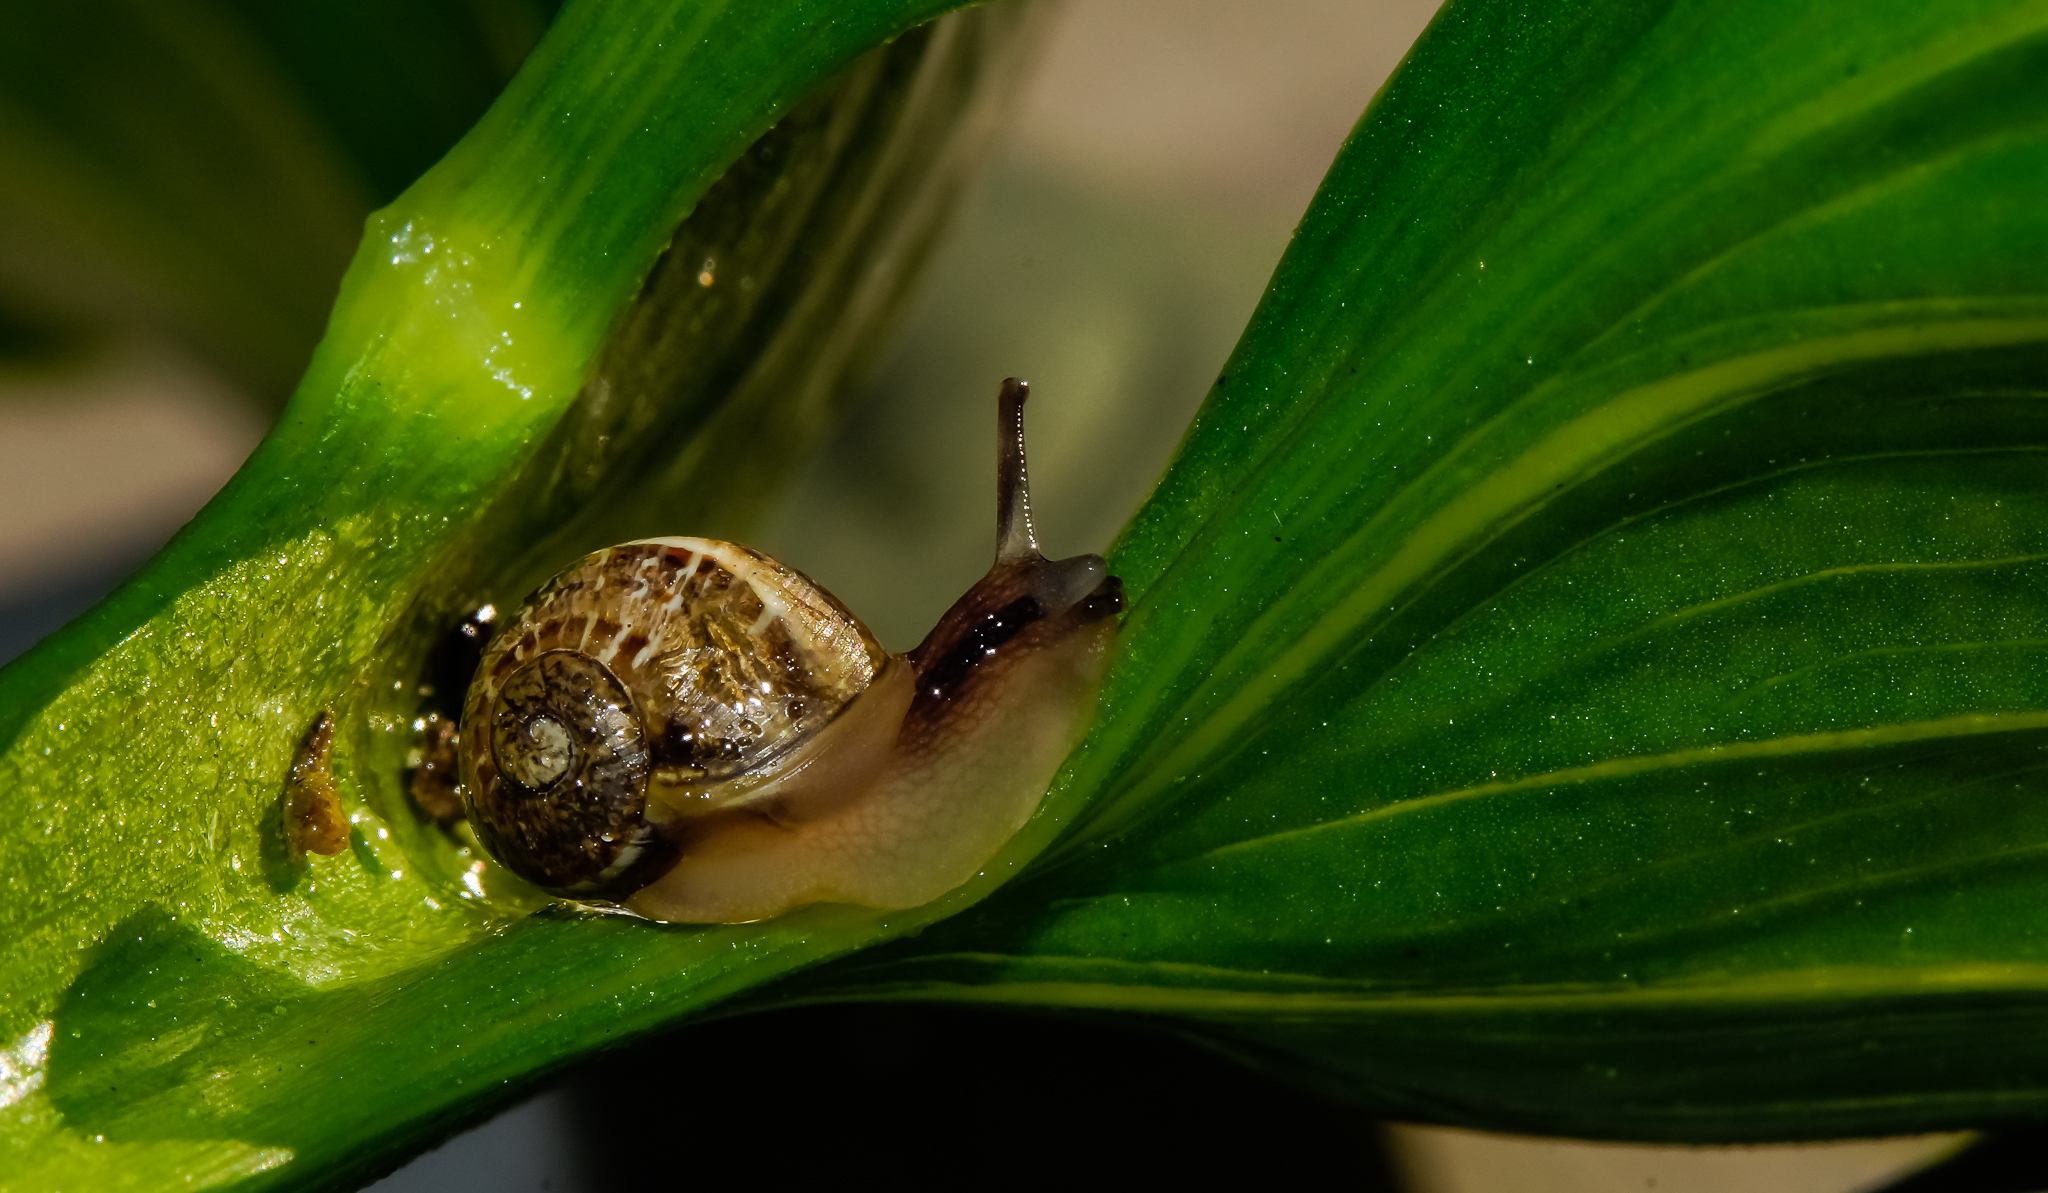
nature, photography, leaf, flower, photo, green, insect, macro, botany, frog, amphibian, flora, fauna, invertebrate, tree frog, close up, naturaleza, 60mm, a77, snails, g, ggl1, gaby1, xovesphoto, sonya77, caracoles, tamron60mm, gphoto, gabrielcorua, xelodegalicia, macro photography, leaf beetle, plant stem